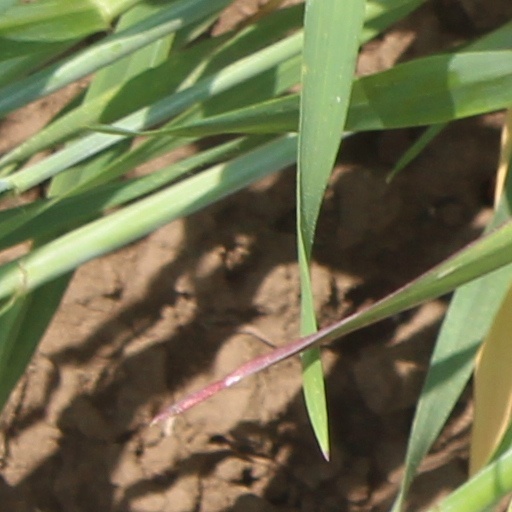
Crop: wheat